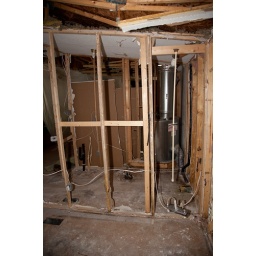
Not much remains of a bedroom and bathroom in the house.